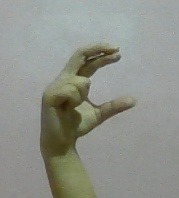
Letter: thal